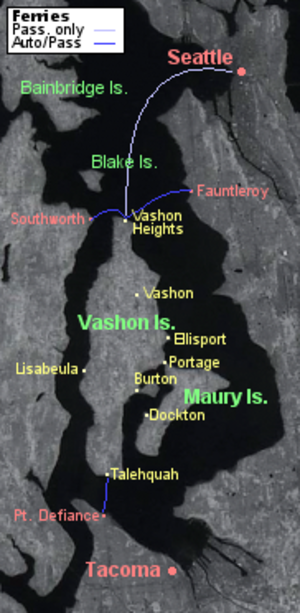
L'île Maury est une île de l'État de Washington, dans le comté de King, aux États-Unis.